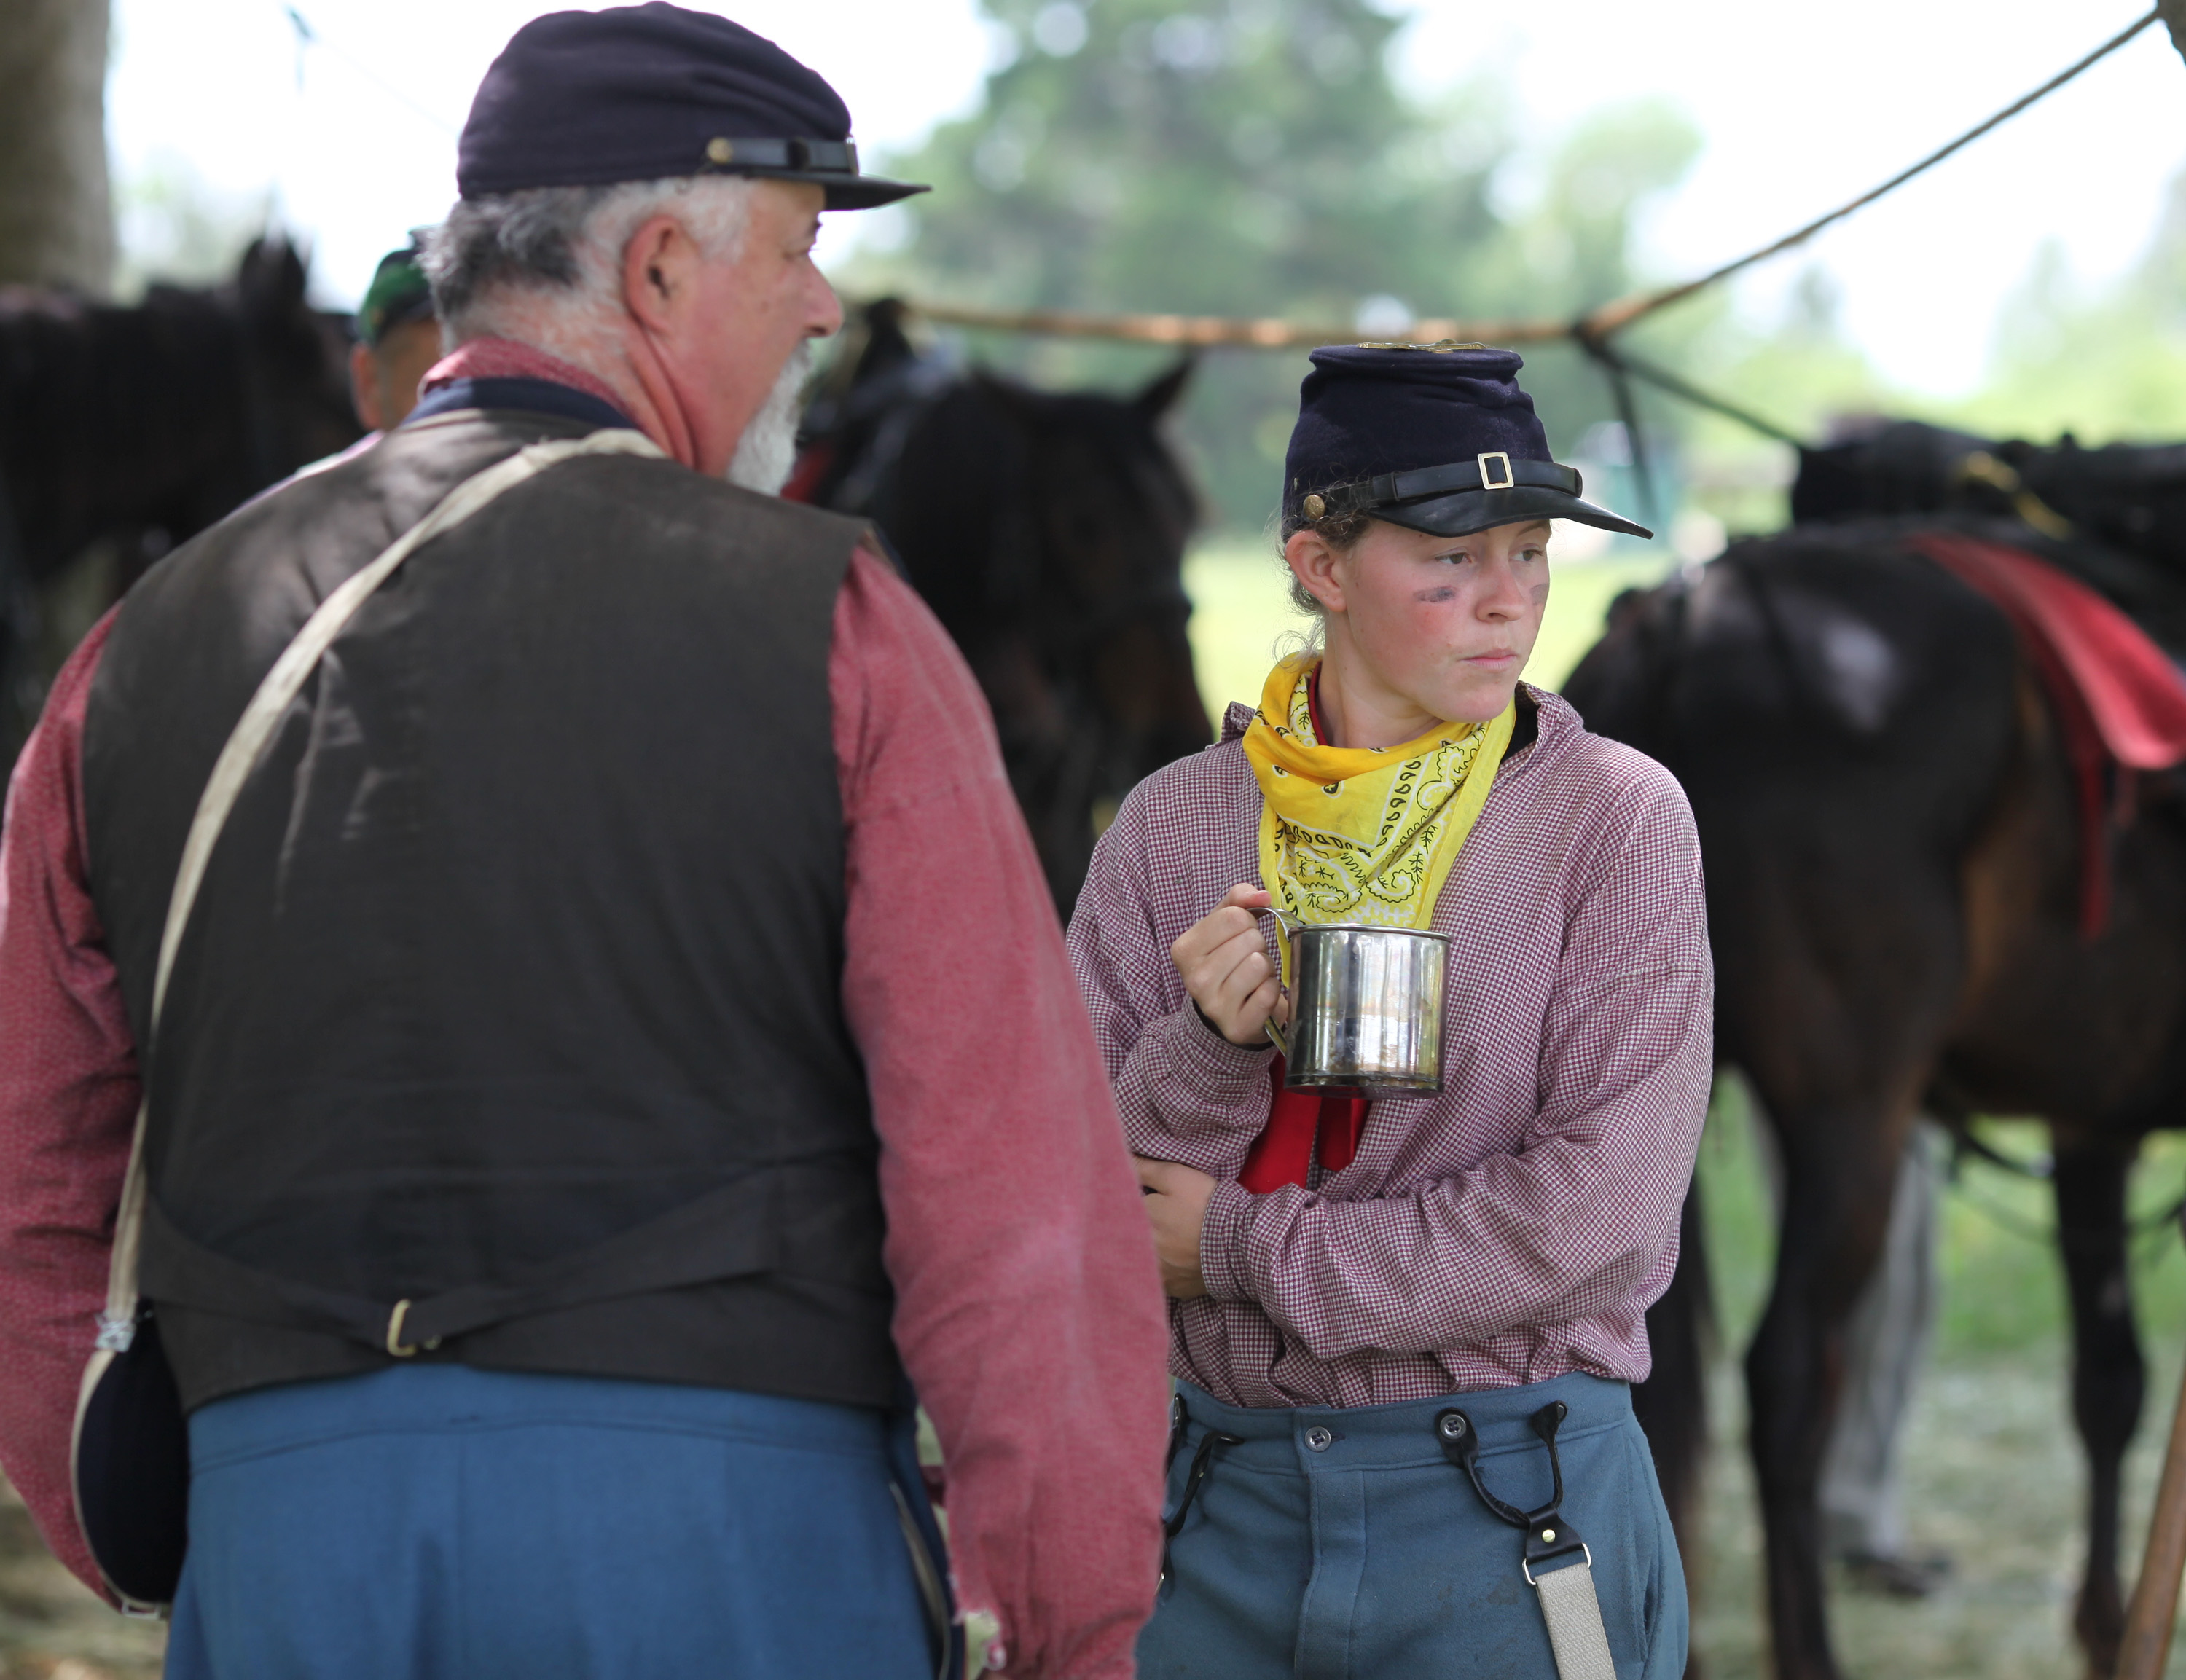
person, people, california, jockey, sacramento, civilwar, solider